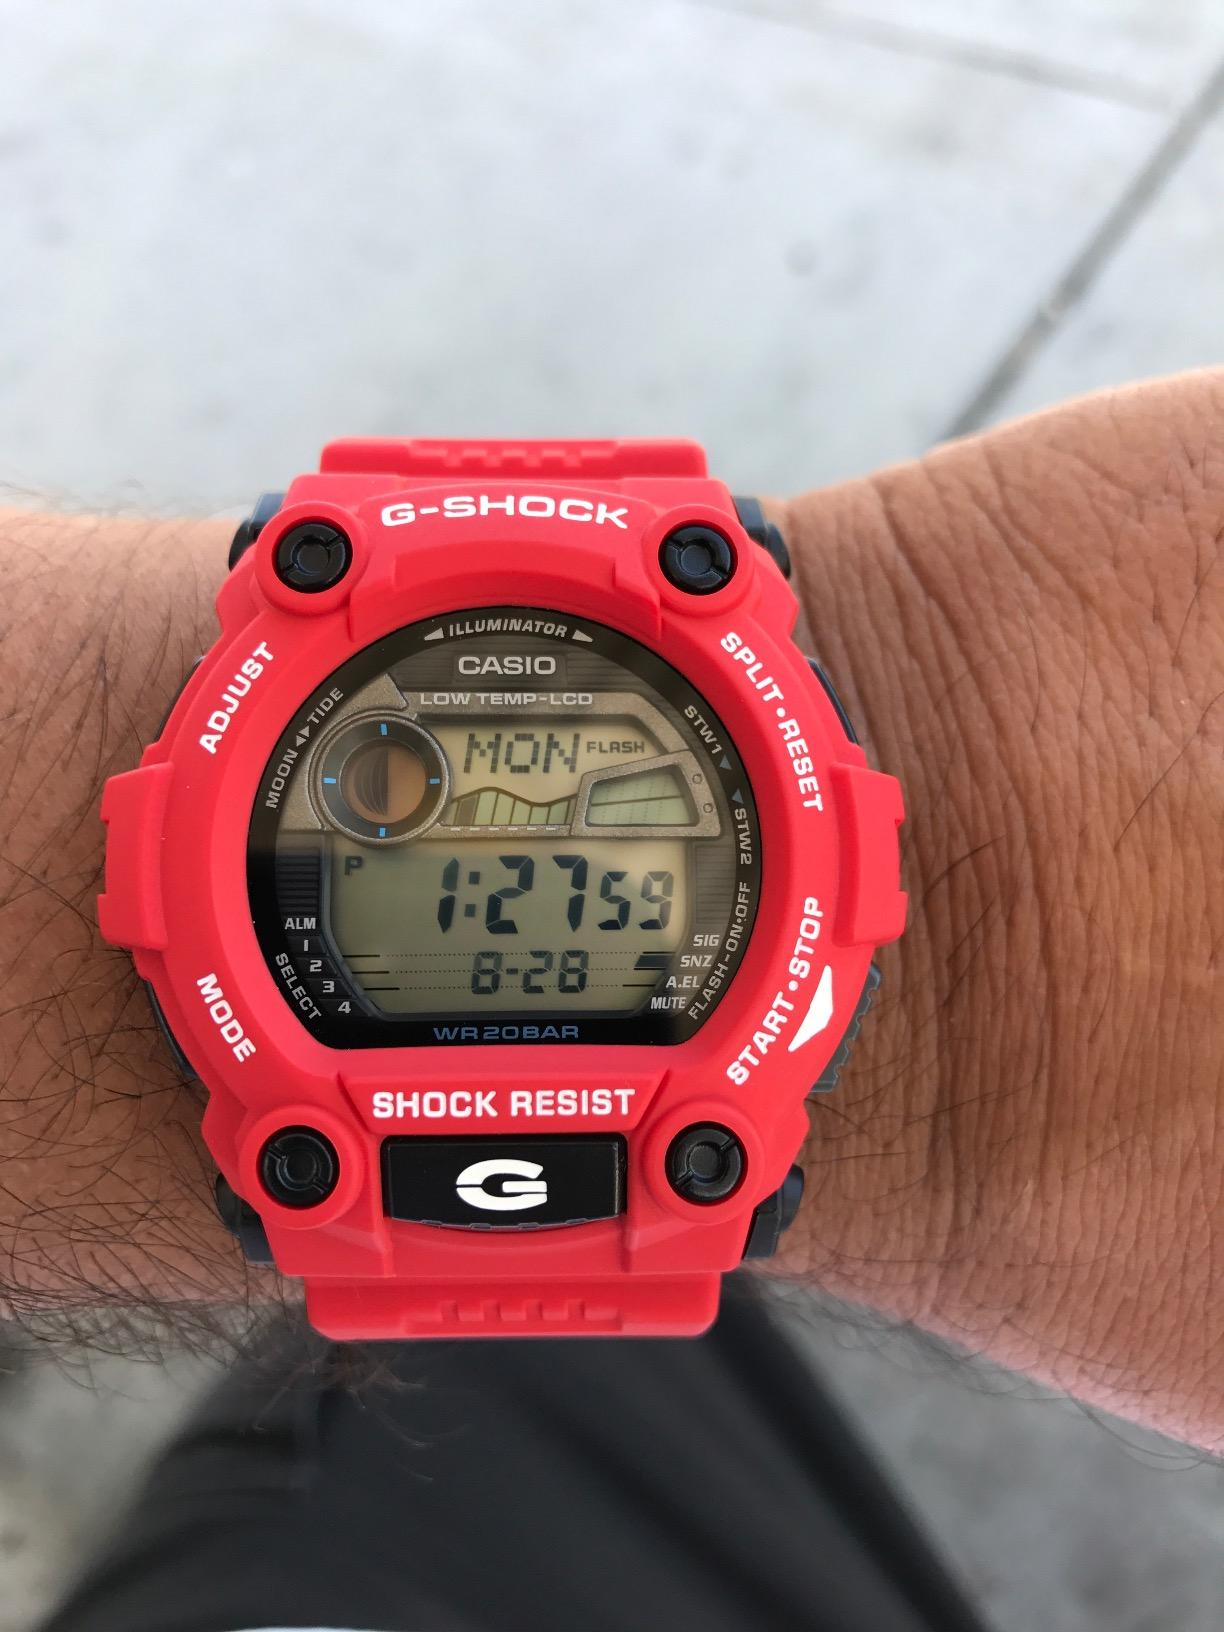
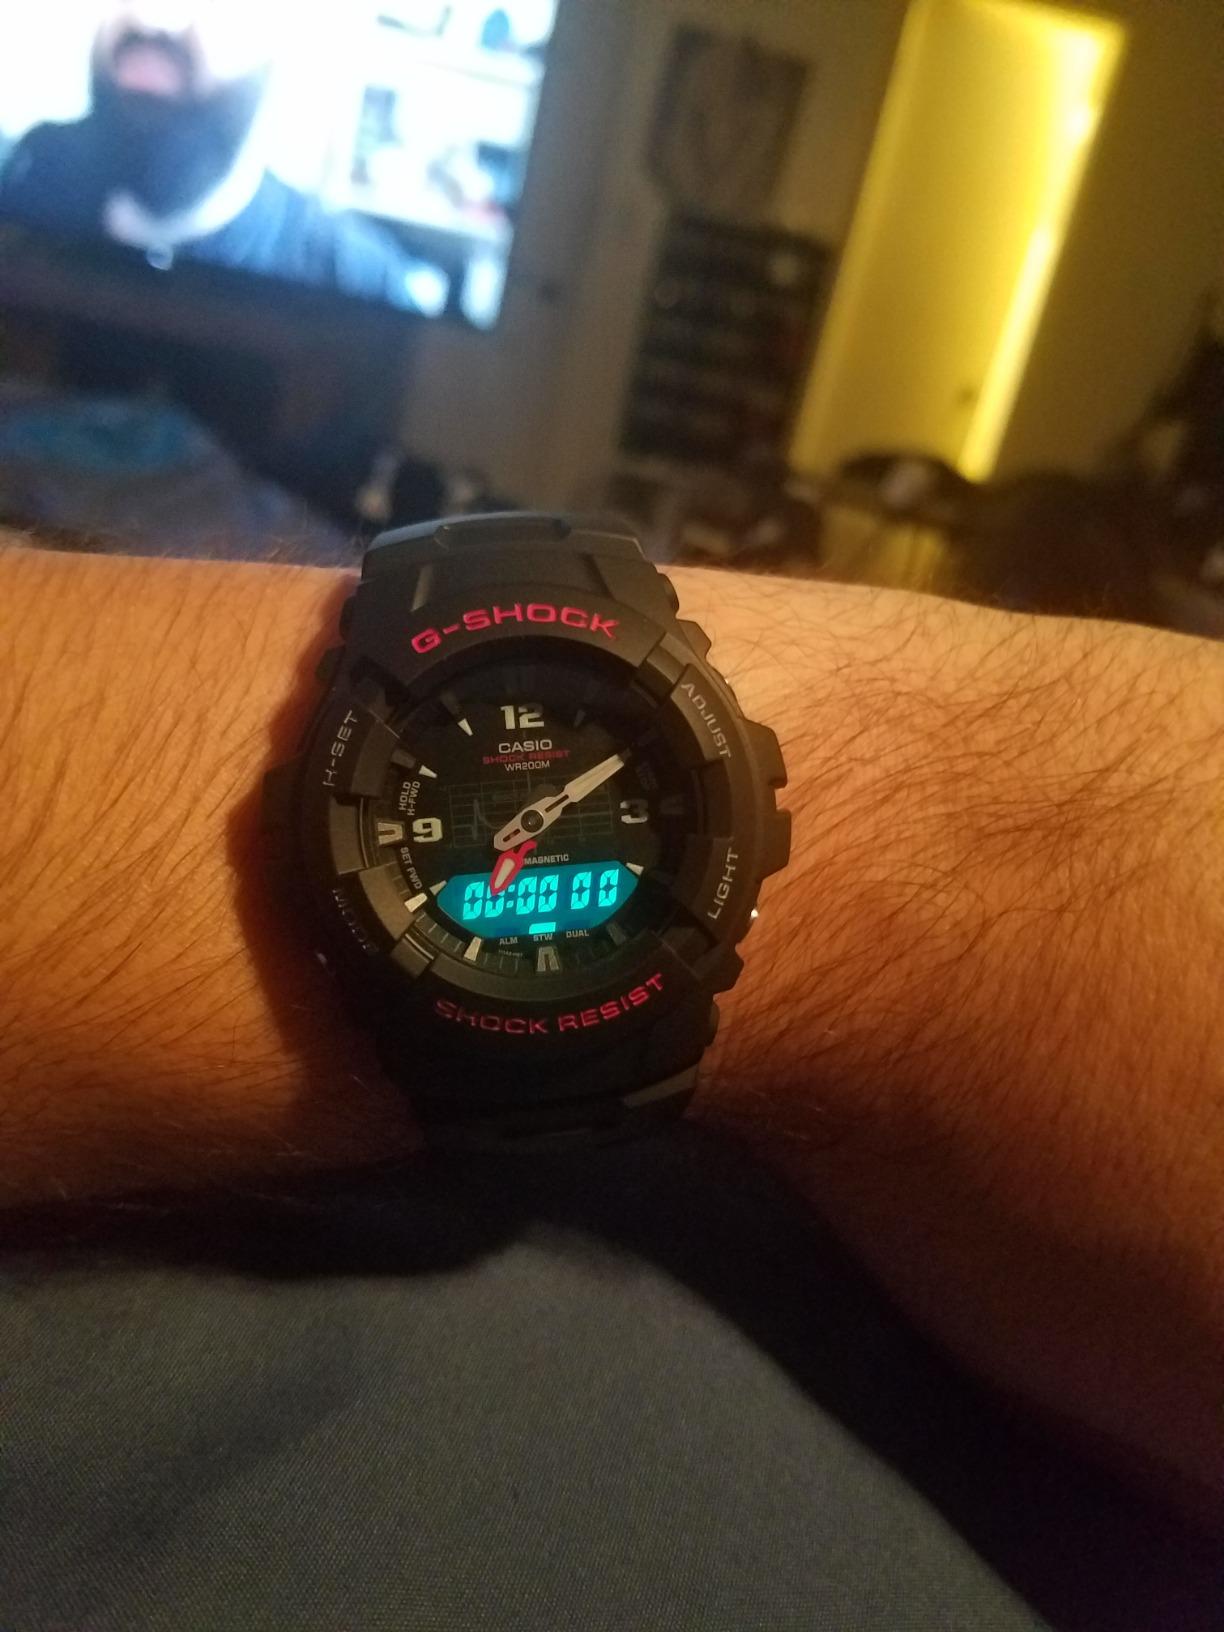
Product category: accessories_watch
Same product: no